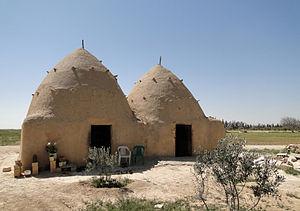
Maison d'argile près d'Alep en Syrie